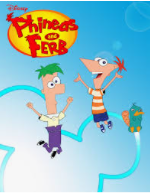
Portrait style: Cartoon Portrait